Aventinus of Alba Longa

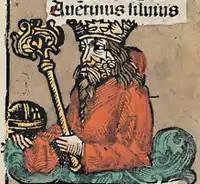
Aventinus Silvius from Nuremberg chronicles

Aventinus (said to have reigned 854-817 BC), one of the mythical kings of Alba Longa, who was buried on the Aventine Hill later named after him. He is said to have reigned thirty-seven years, and to have been succeeded by Procas, the father of Amulius.